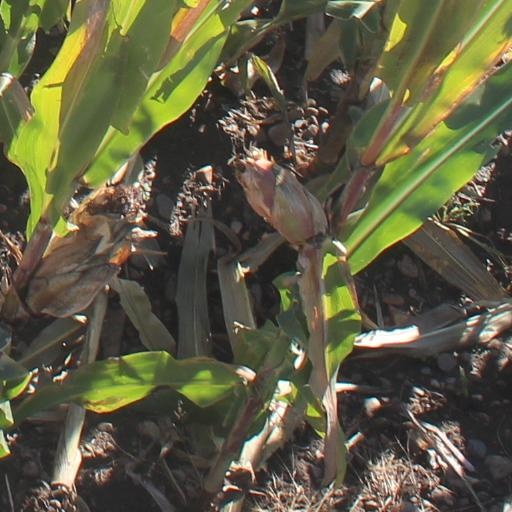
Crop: maize; corn